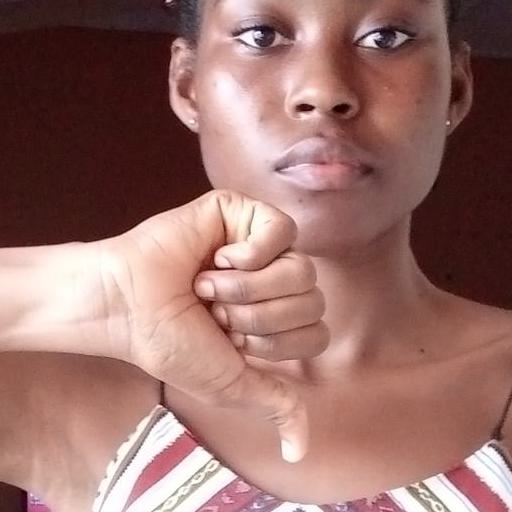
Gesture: dislike